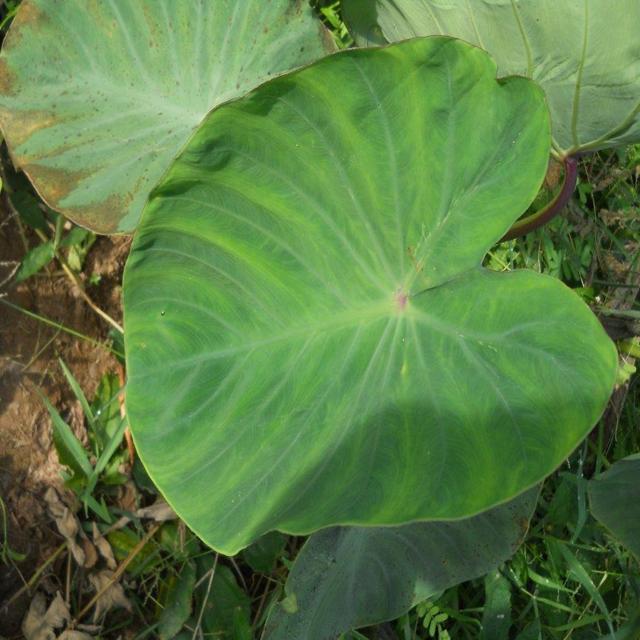
Label: Healthy